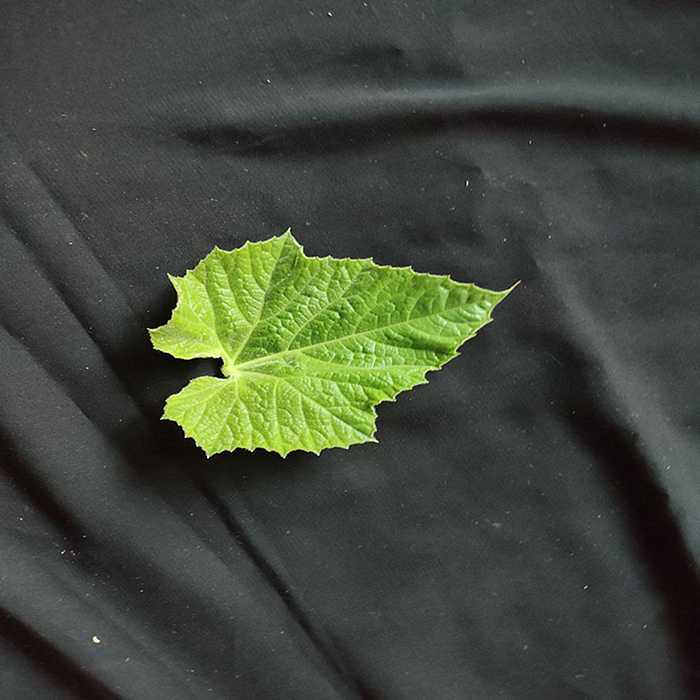
Plant: Bottle gourd
Label: Fresh leaf